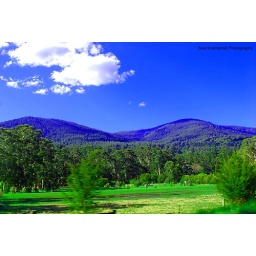
taken out of a car as you can see by the blury tree